Ettammal

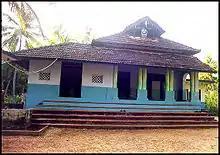
Ancient Utharam Srambia at Ettammal

Ettammal is a small village located at Puthiyangadi, a coastal area of Madayi Pannjayath in Kannur District.